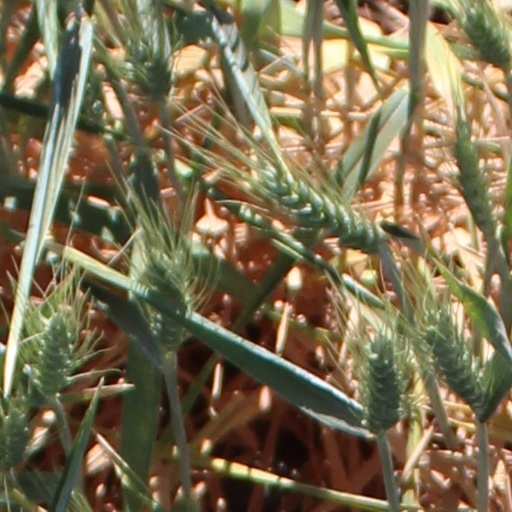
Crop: wheat